Storm Catcher

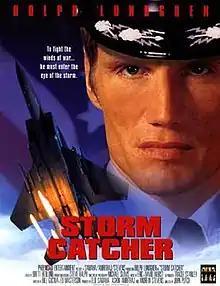
Promotional release poster

Storm Catcher is a 1999 American action film starring Dolph Lundgren and directed by Tony Hickox, who also co-stars in the film. New Zealand model and actress Kylie Bax debuts as Jessica Holloway. The film tells the story of a renegade general who plans to bomb Washington, D.C., with a new stealth fighter. "Storm Catcher", was released first released on HBO and then direct-to-video.